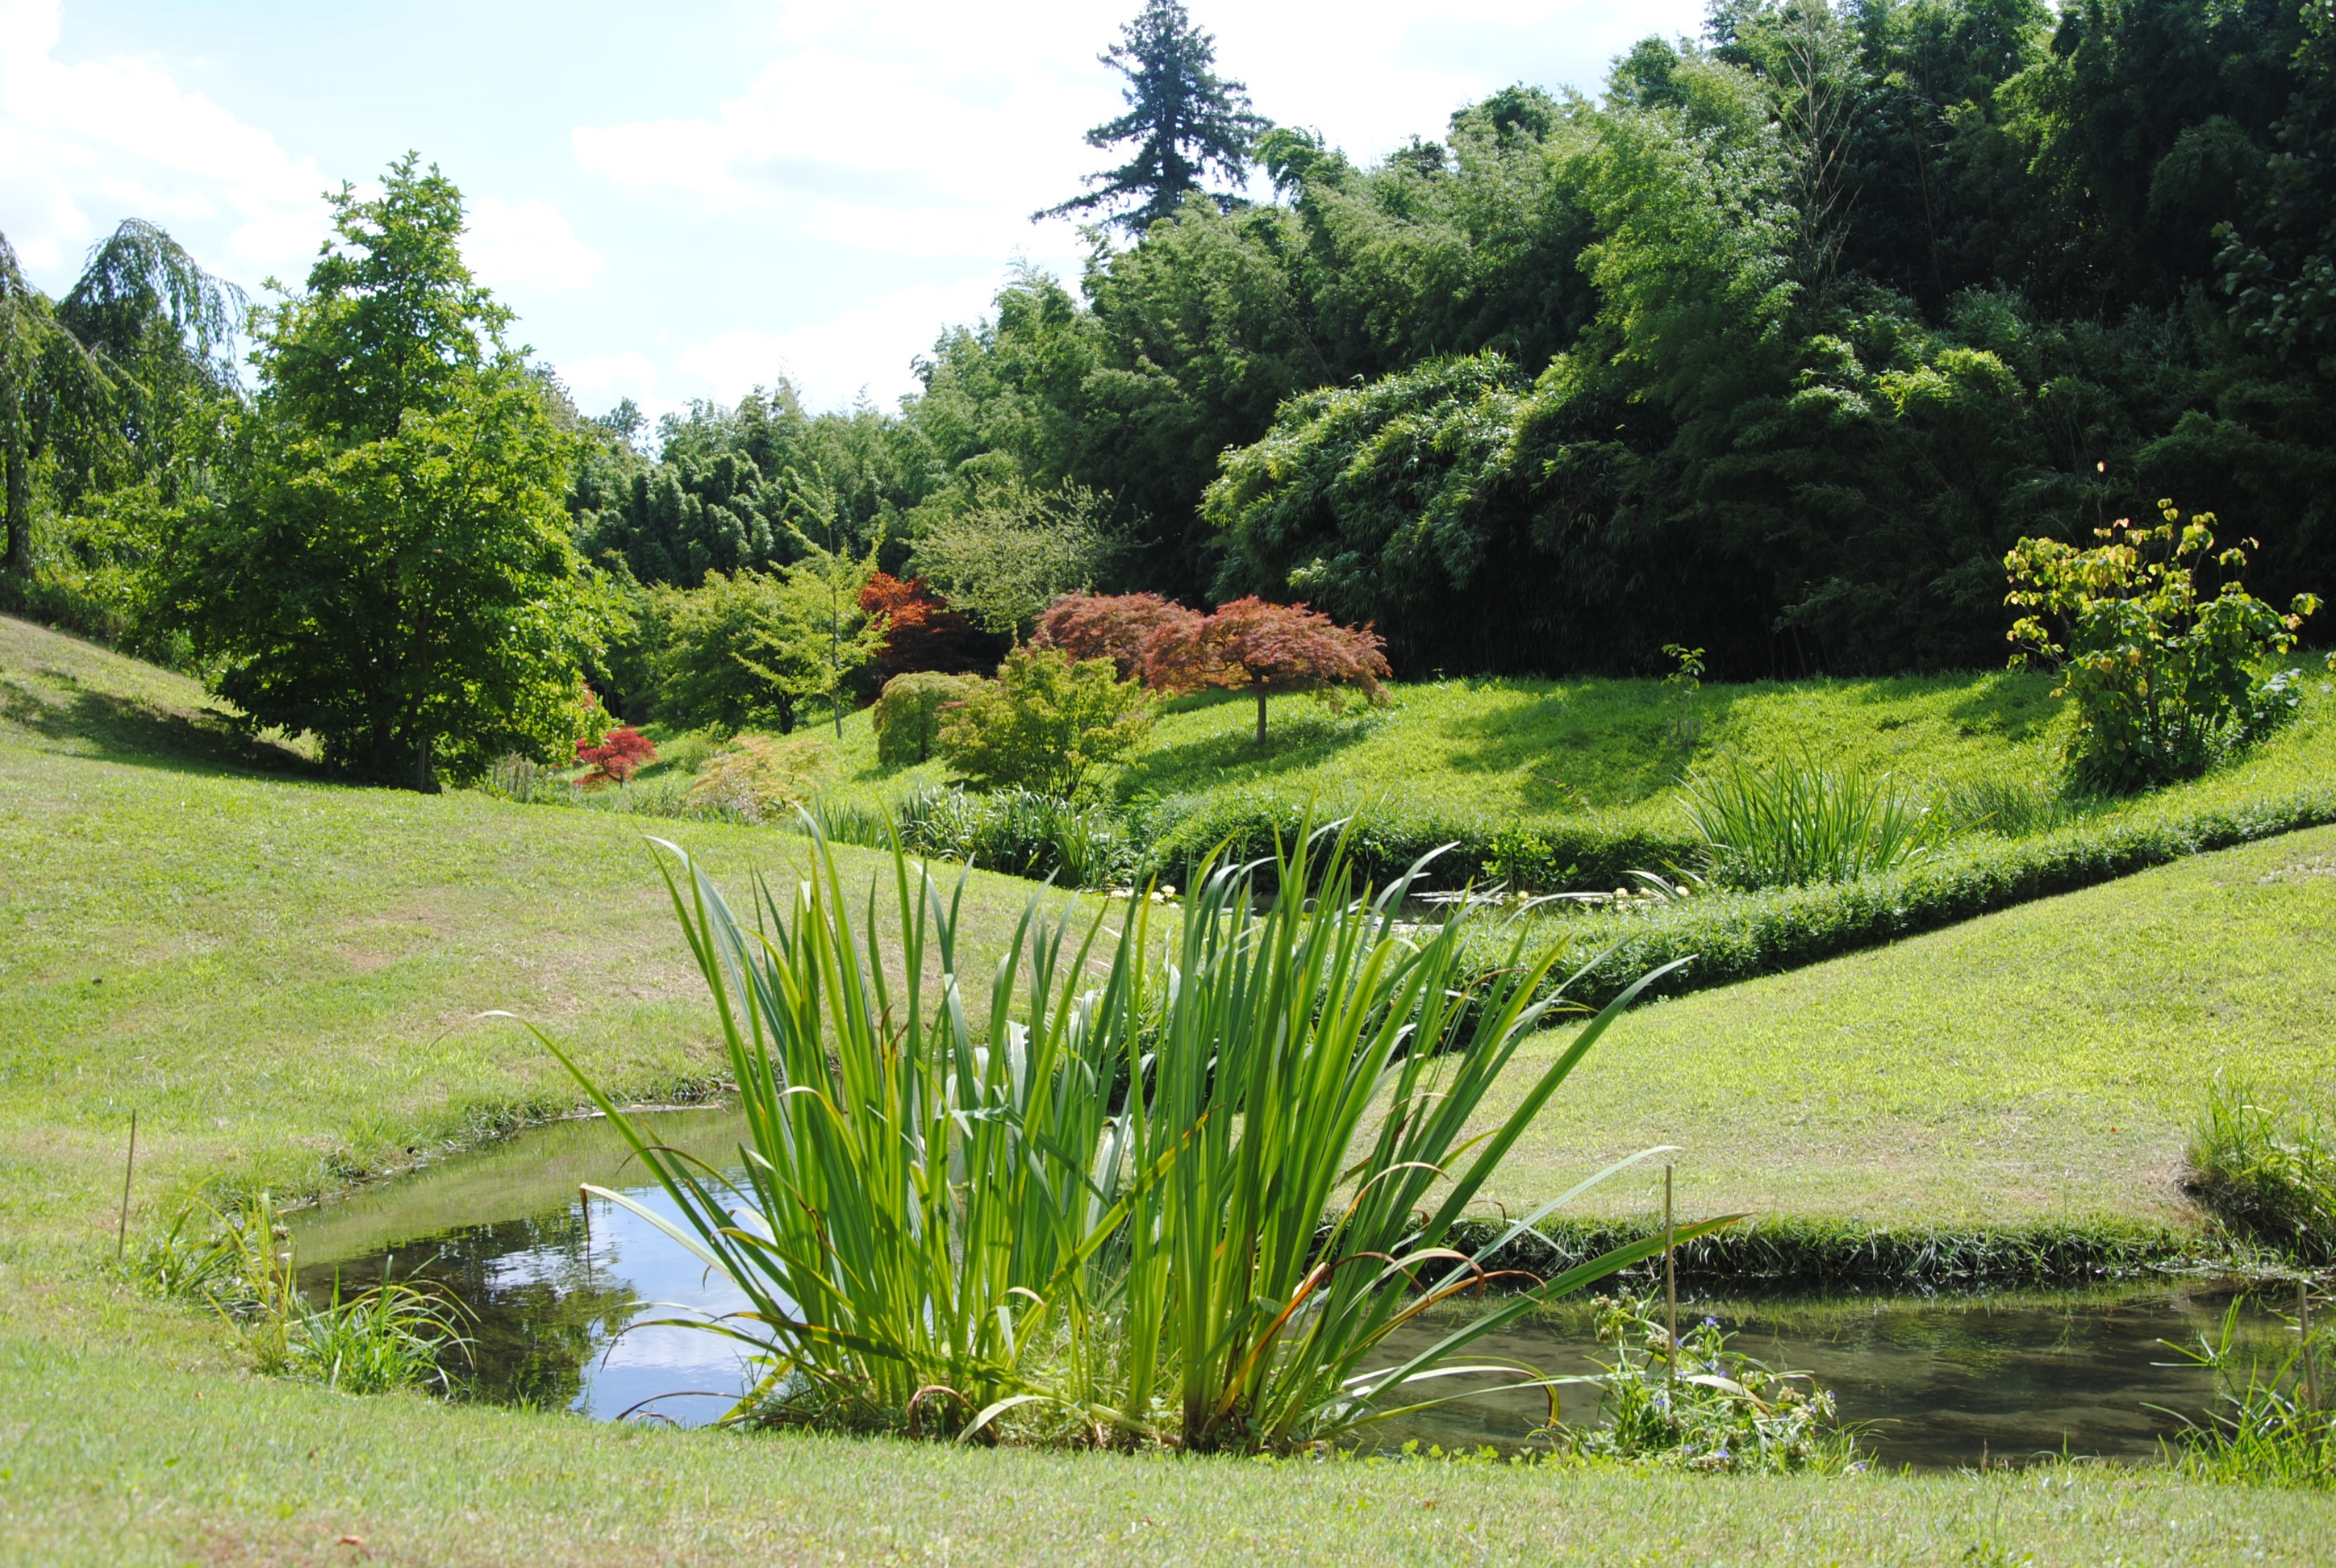
landscape, nature, grass, lawn, meadow, pond, pasture, botany, garden, zen, japanese garden, landscaping, grassland, vegetation, shrub, botanical garden, ecosystem, grass family, landscape architect